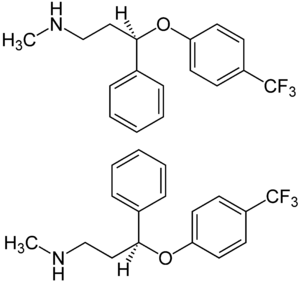
Le chlorhydrate de fluoxétine est un psychotrope de type inhibiteur sélectif de la recapture de la sérotonine utilisé comme antidépresseur dans le traitement de la dépression, des troubles obsessionnels compulsifs, de la boulimie nerveuse, des troubles dysphoriques prémenstruels, et de nombreux autres états.